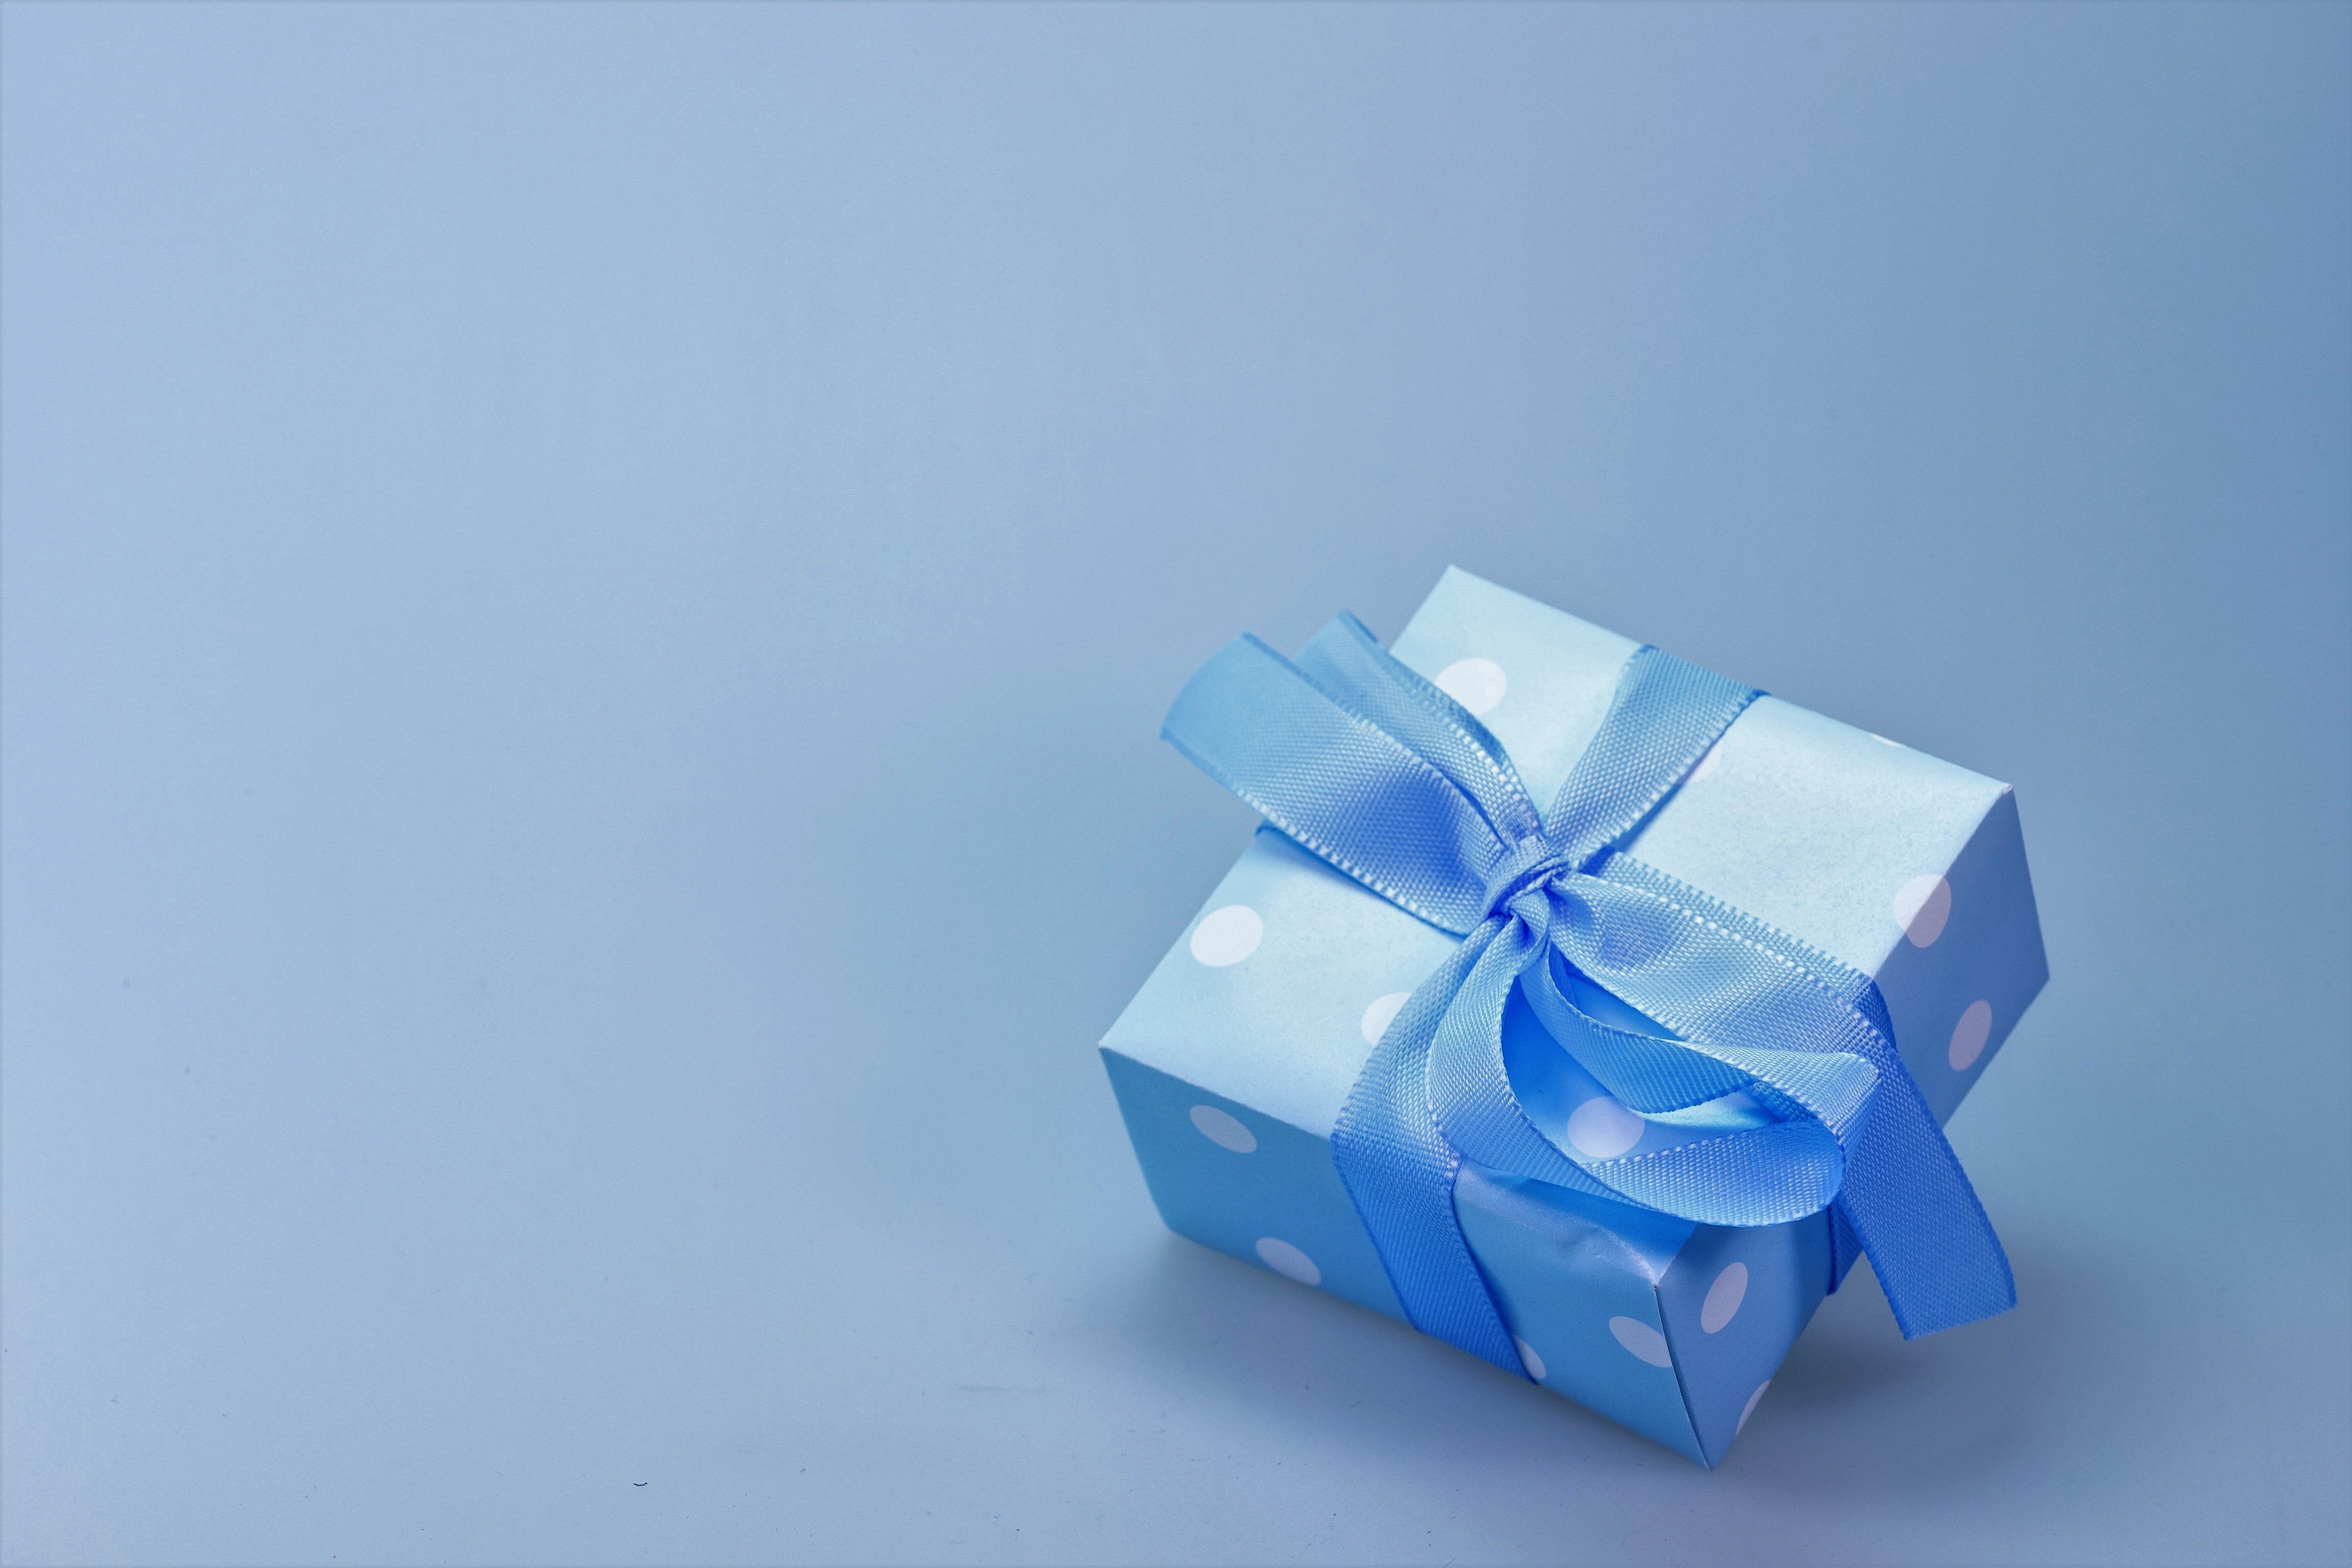
blue, bow, box, christmas, craft, day, decorating, glitter, little, shiny, creative arts, art, natural material, rectangle, electric blue, fashion accessory, symmetry, Transparent material, paper product, transparency, metal, pattern, paper, triangle, event, origami, art paper